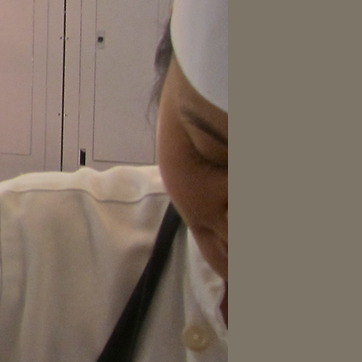
Material: skin